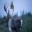
Label: deer